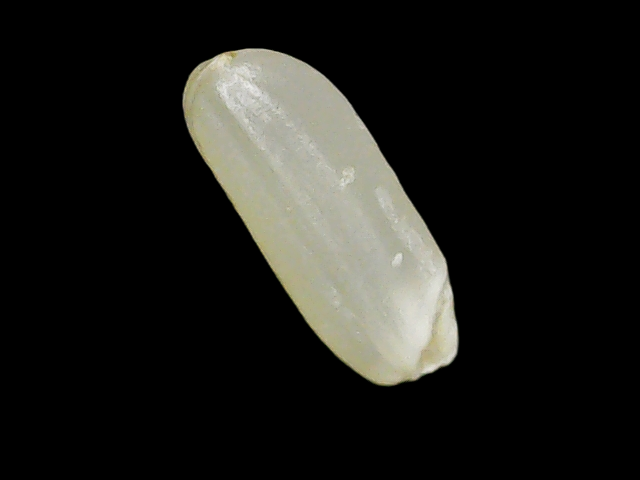
Rice variety: Binadhan10